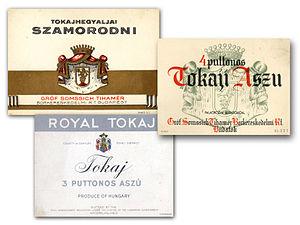
L'œnographilie ou œnosémiophilie désigne la collection des étiquettes de vin. Cette collection peut être purement œnophile, le classement s'effectuant alors par région, appellation et domaine, ou bien thématique, les étiquettes étant alors classées selon qu'elles sont illustrées par des animaux, des bâtiments, des œuvres d'art, des costumes traditionnels, des véhicules.